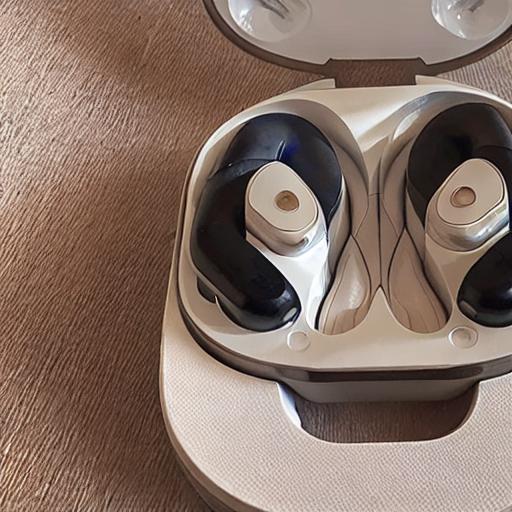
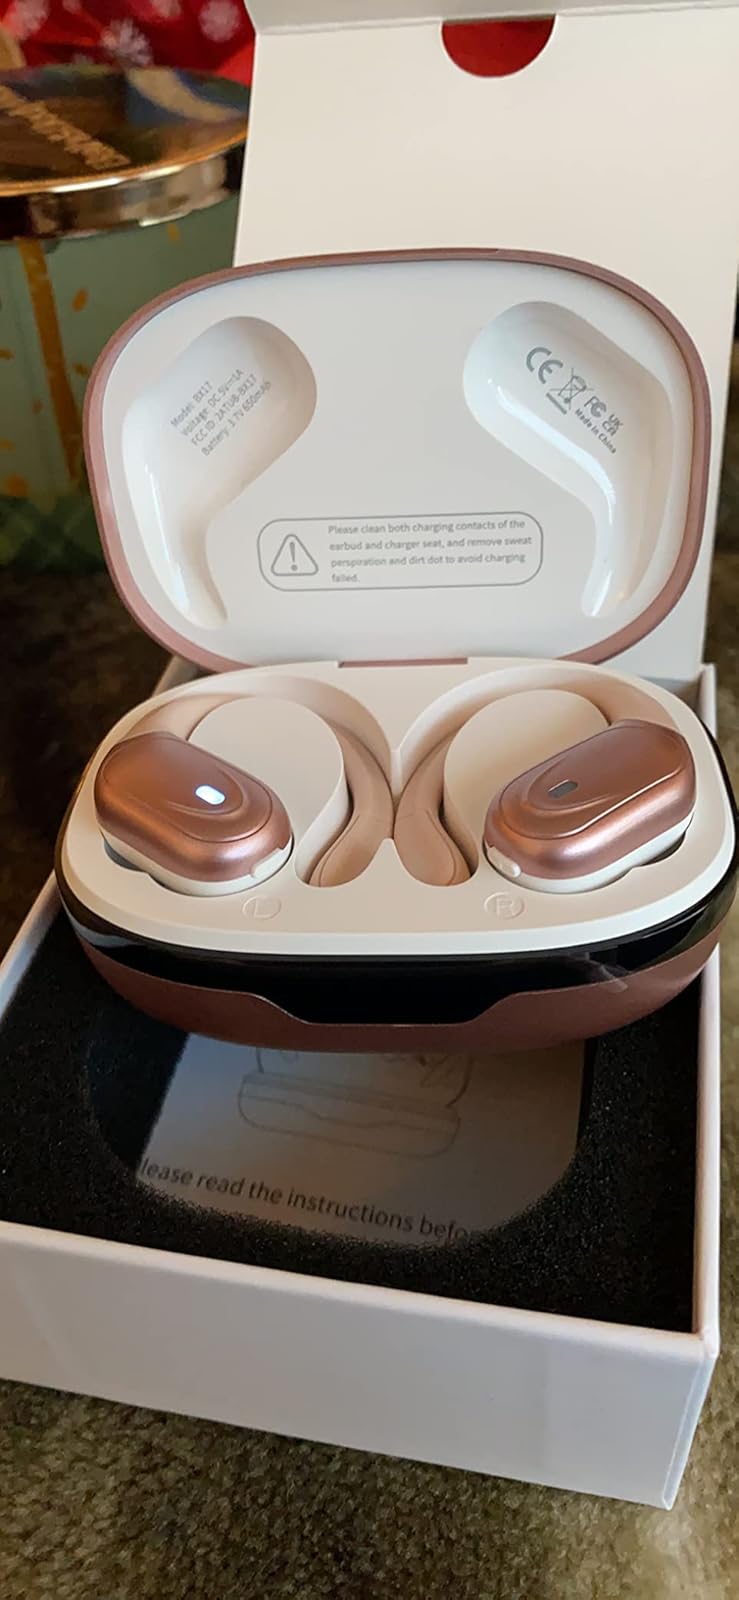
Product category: earbuds
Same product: no